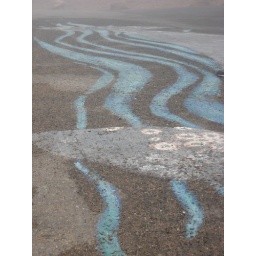
Excerpt from a large sidewalk painting depicting a whale in the ocean